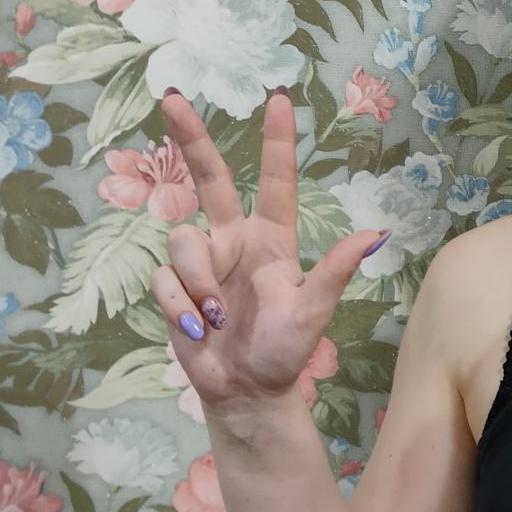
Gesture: three2